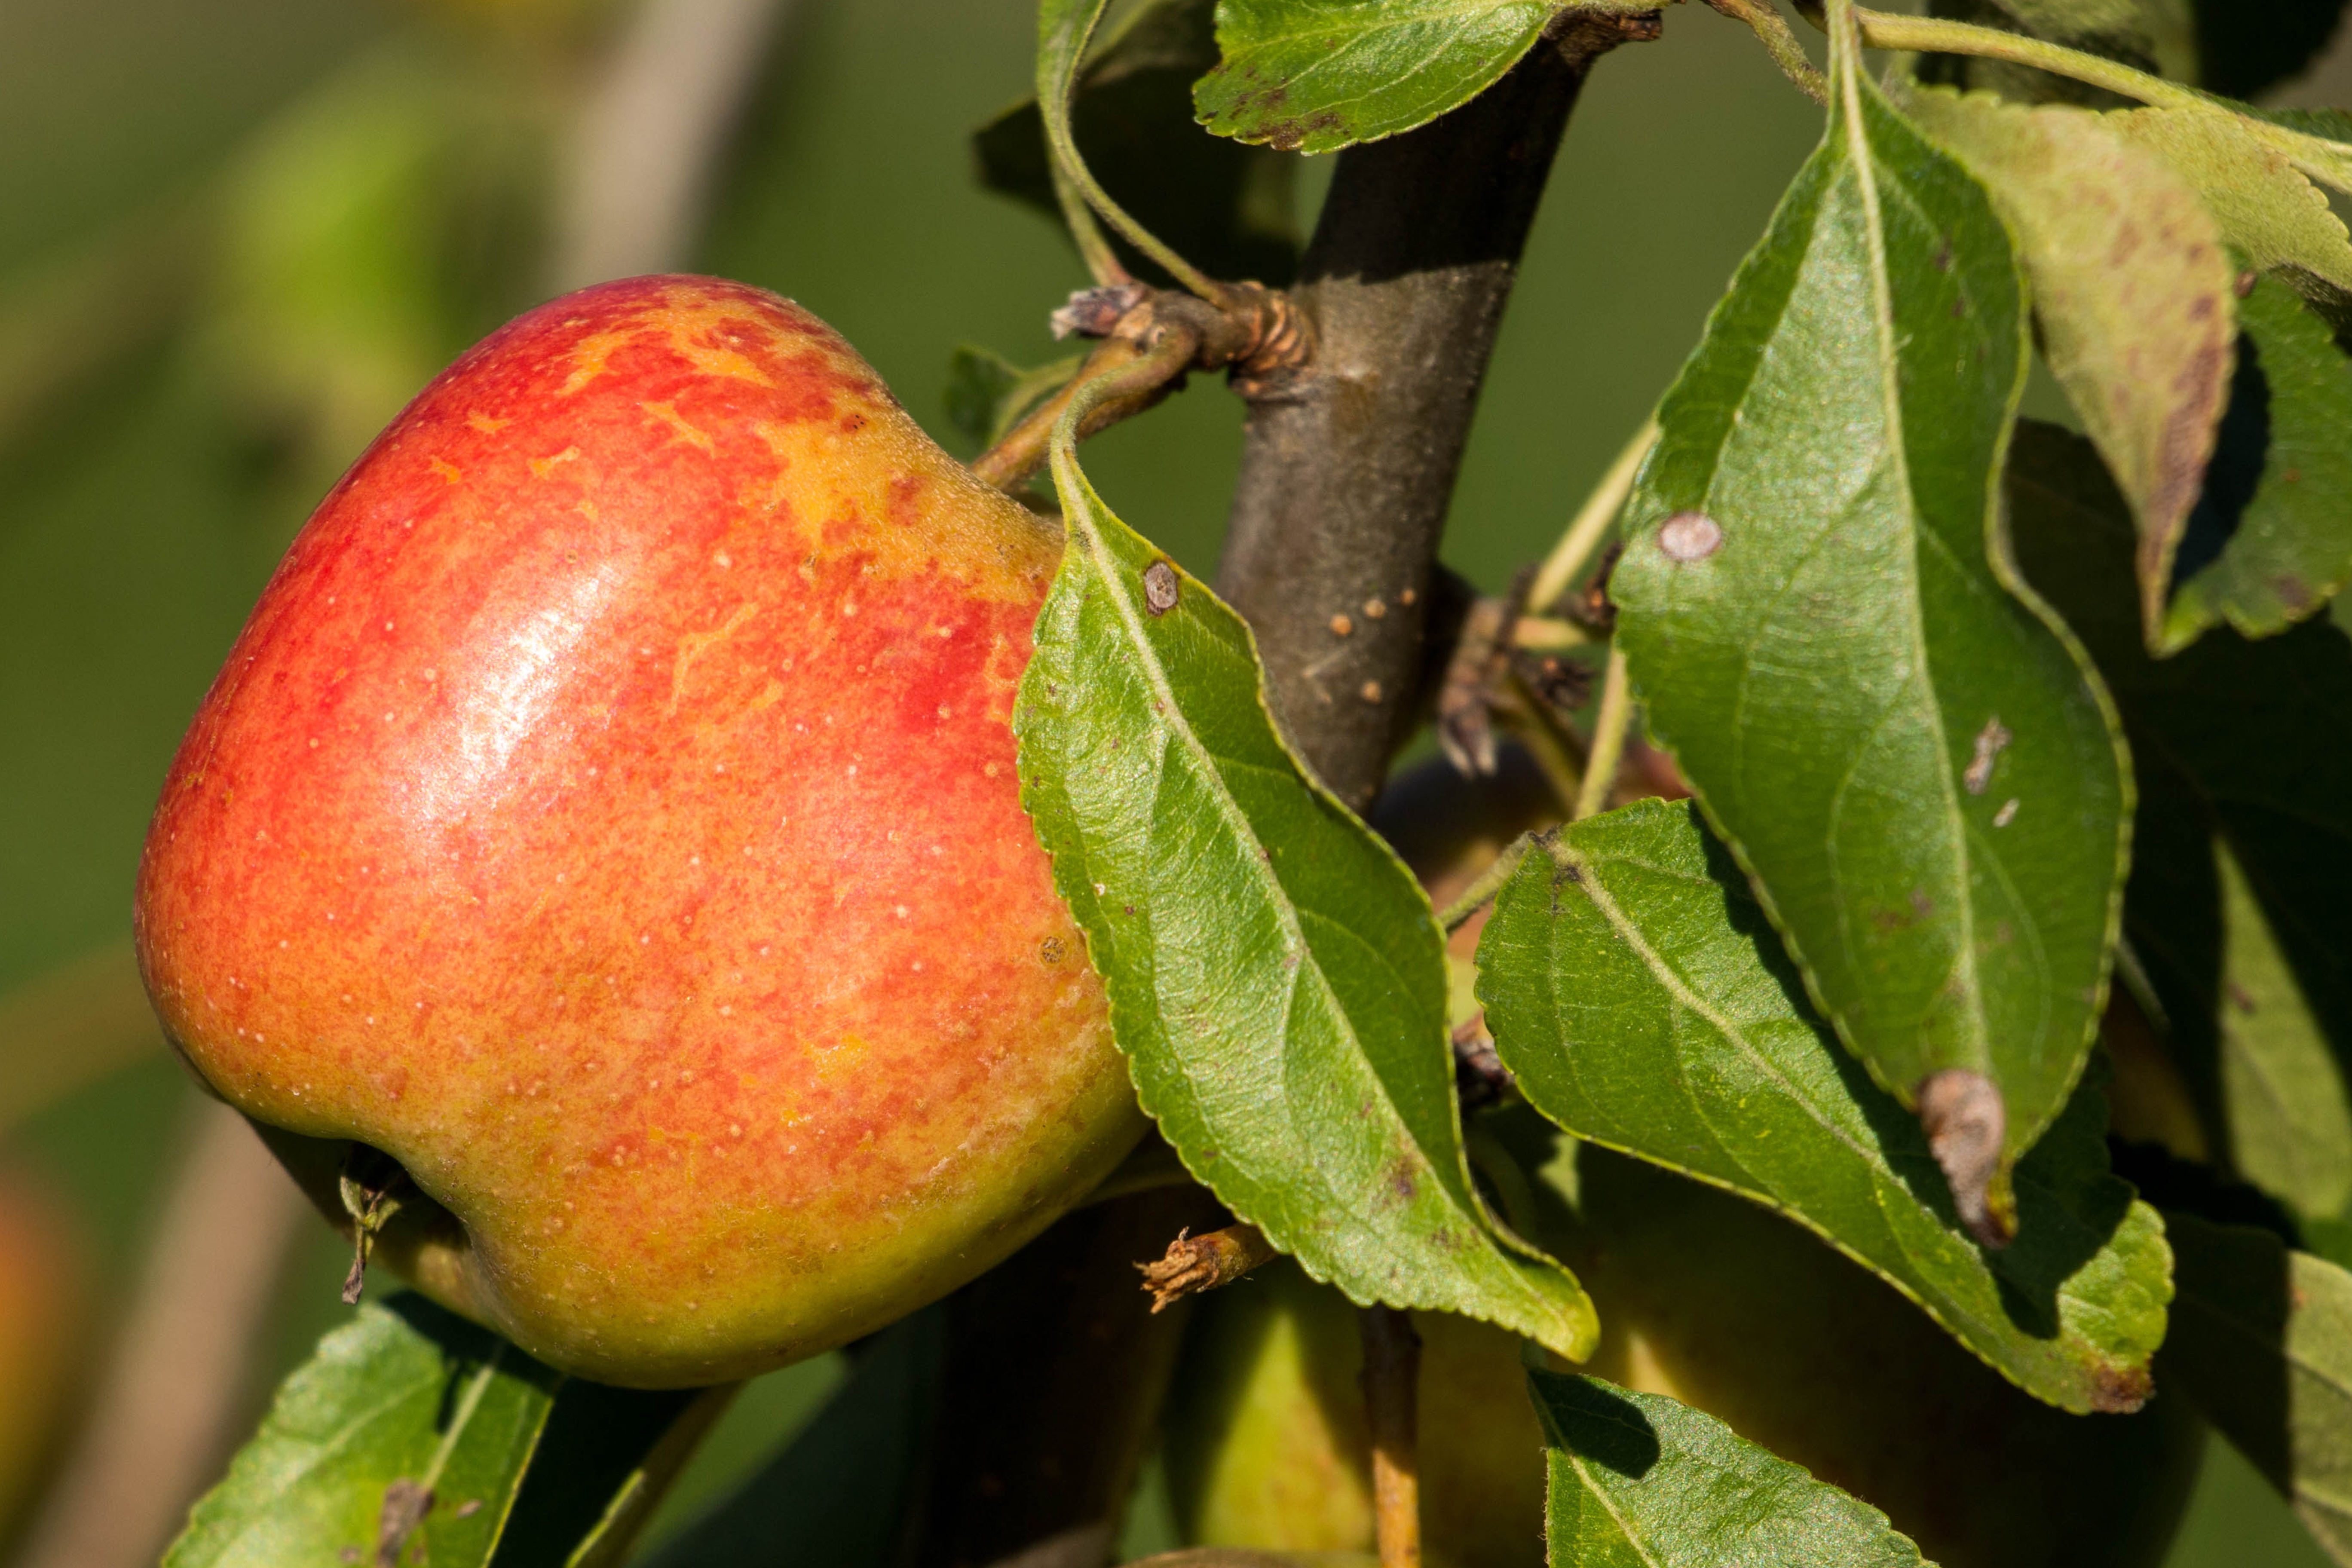
apple, tree, branch, plant, fruit, flower, food, green, red, produce, autumn, windfall, red apple, leaves, late summer, vitamins, frisch, apple tree, green apple, flowering plant, rose family, land plant, common persimmon